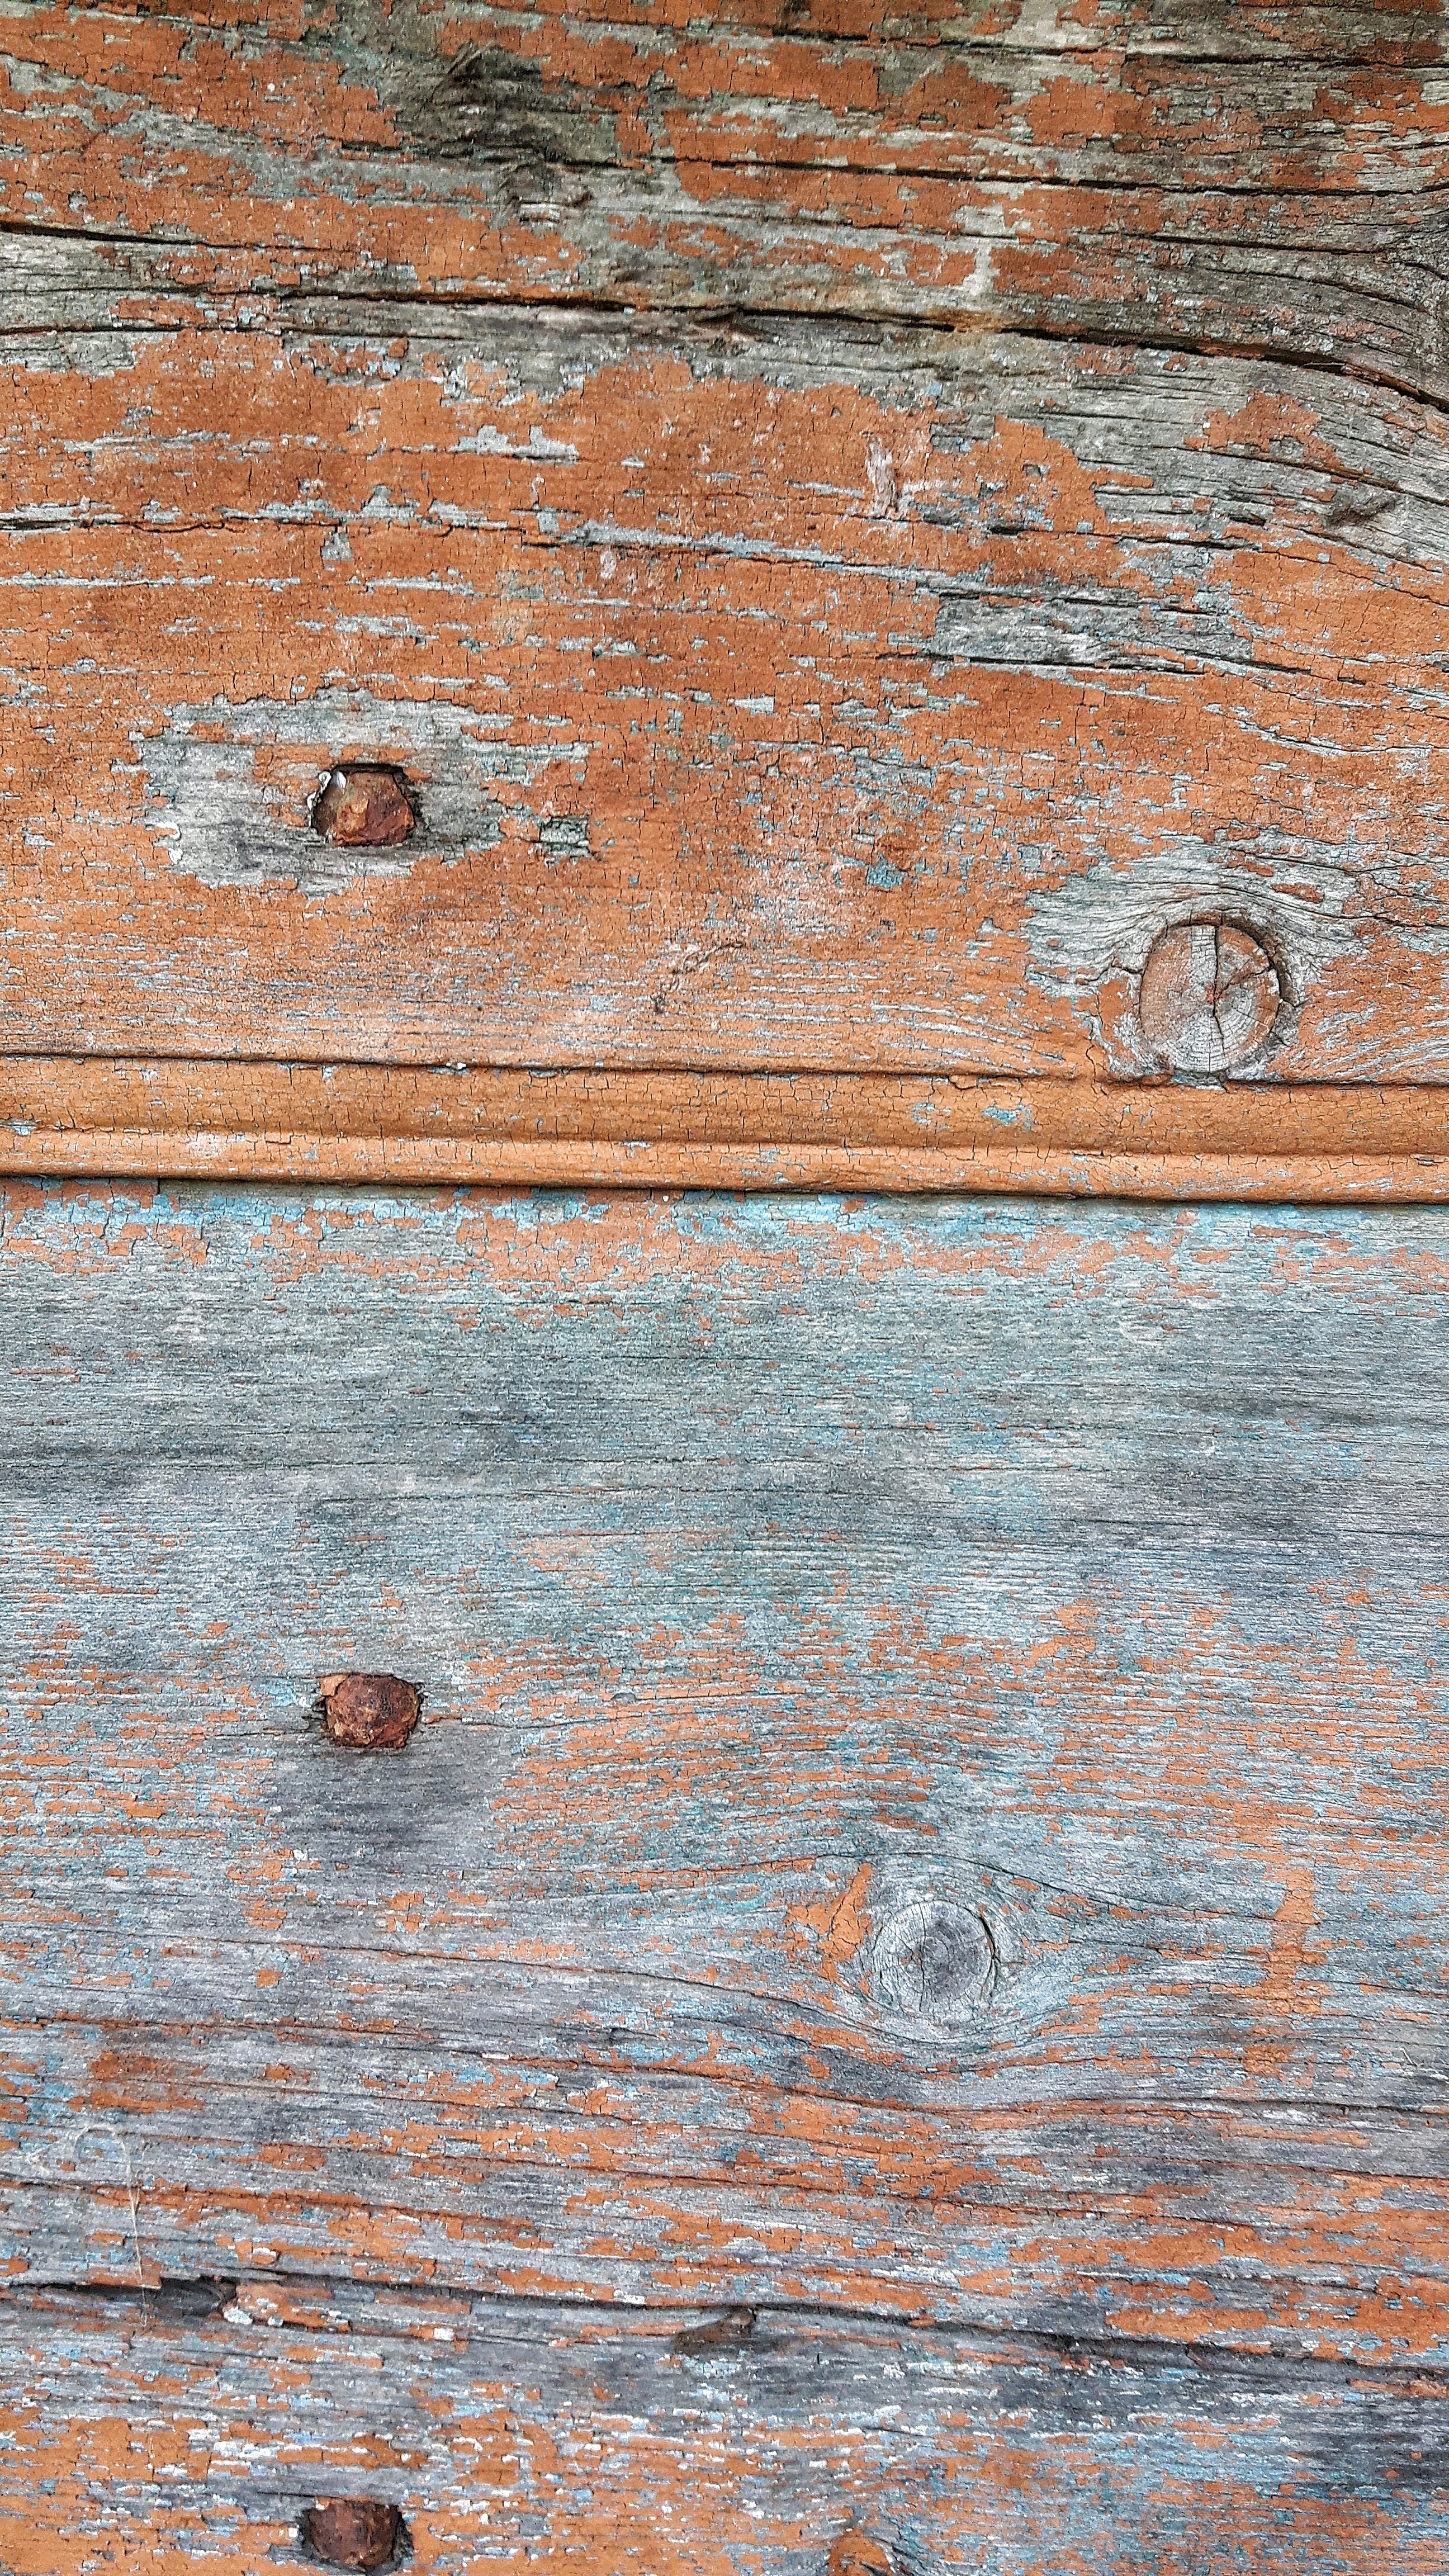
rock, wood, texture, floor, old, wall, color, paint, brick, door, material, hardwood, flooring, the framework, wood flooring, wood stain